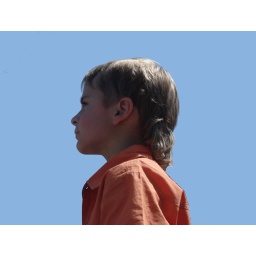
boy in blue sky